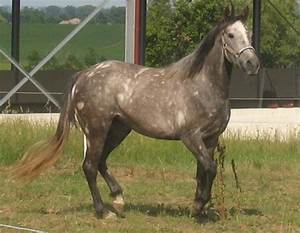
Label: cavallo